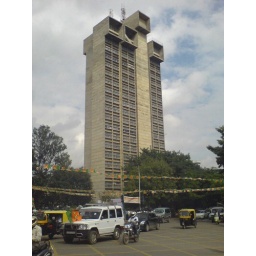
one of the tallest buildings in bangalore. Visweswaraiah tower